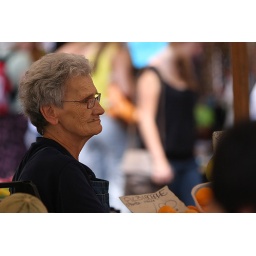
An old lady at a merchant table in a market in Rome.